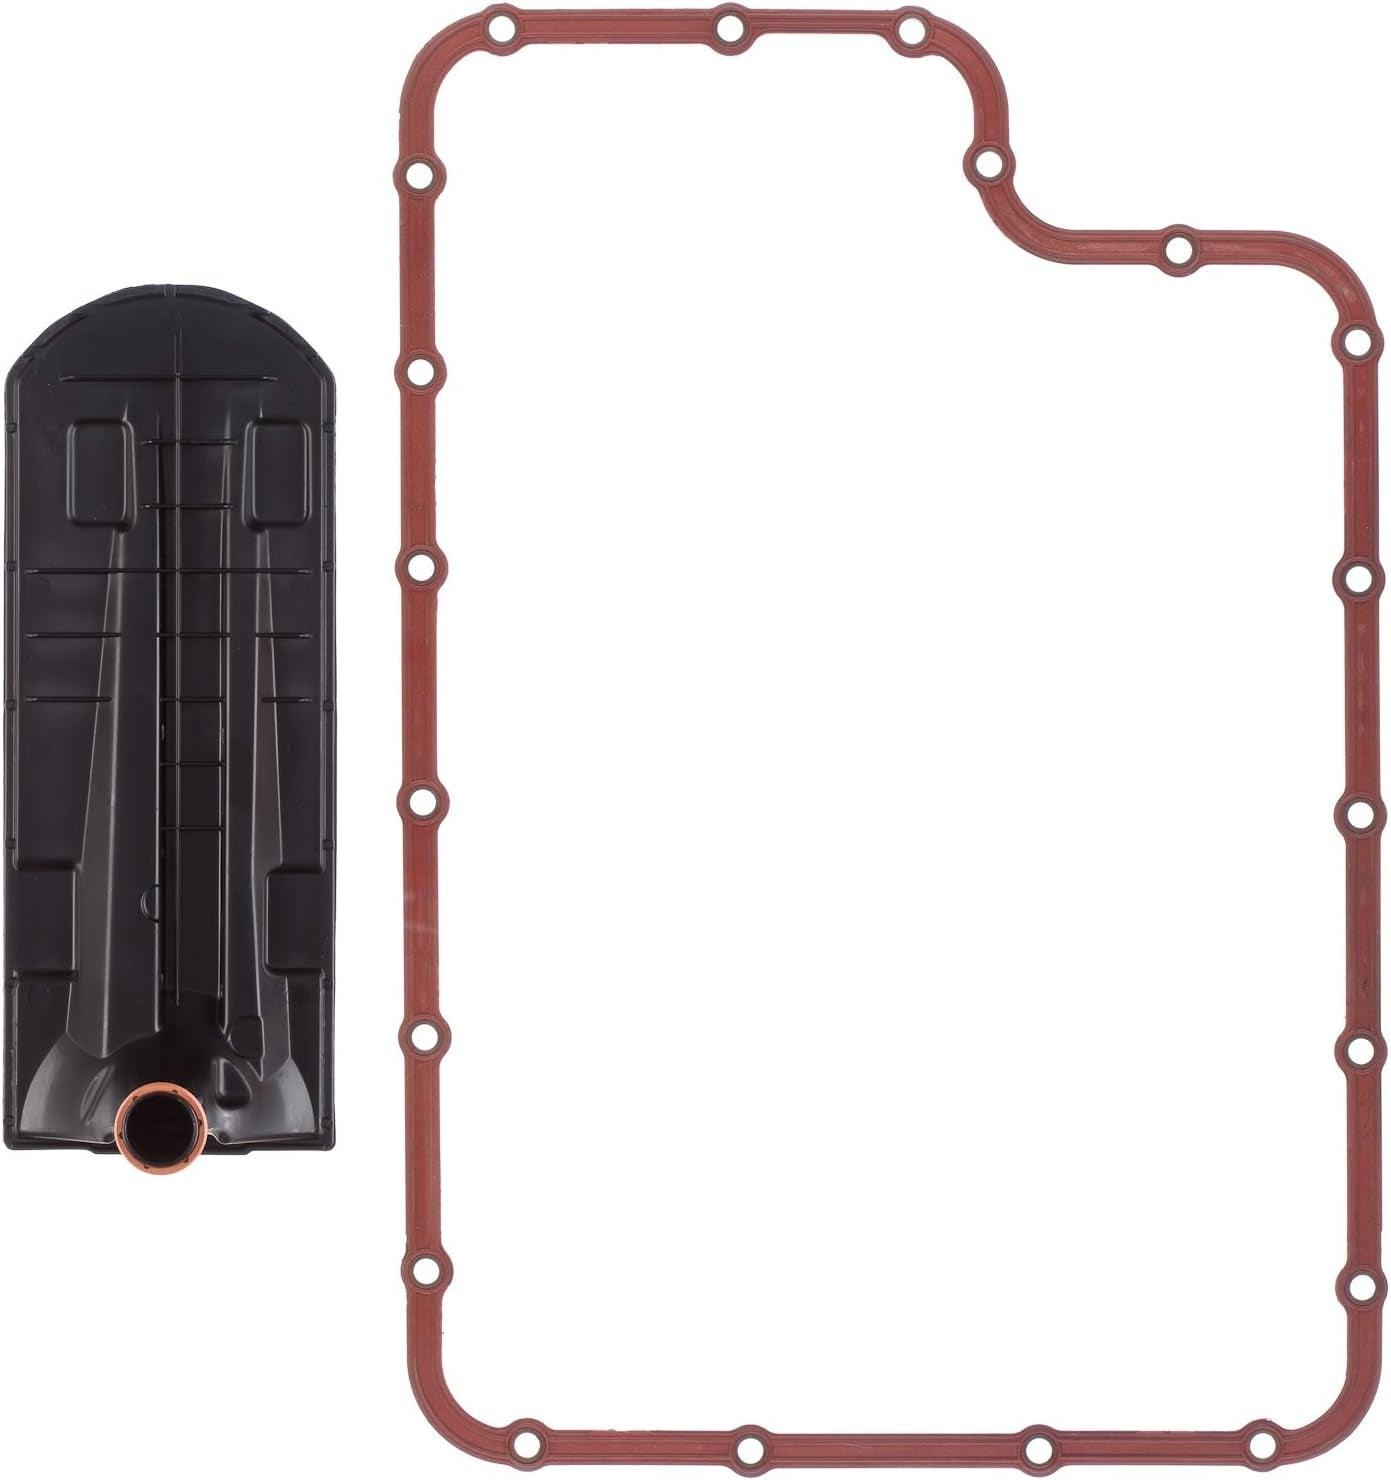
Pioneer Auto Trans Filter Kit - B407
Brand: greatparts
Automatic Transmission Filter Kit Auto Trans Filter Kit
Category: Vehicles & Parts > Vehicle Parts & Accessories > Motor Vehicle Parts > Motor Vehicle Transmission & Drivetrain Parts > Transmission Filters